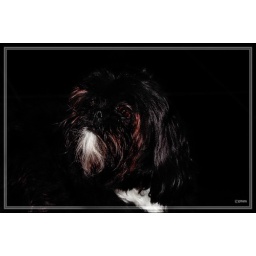
Our dog Dolce in black